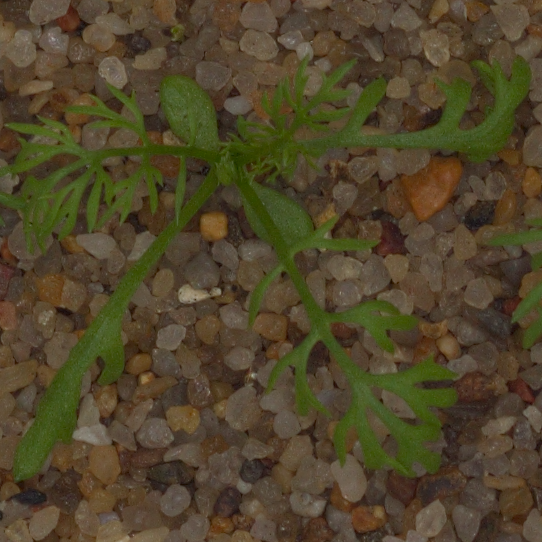
Label: scentless_mayweed